Ludwig Heilmann

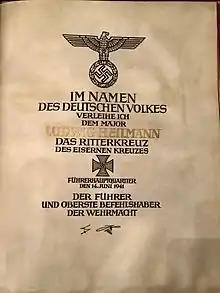
Knights Cross of the Iron Cross Citation awarded to Ludwig Heilmann on 14 June 1941.

Ludwig Heilmann (9 August 1903 – 26 October 1959) was a German paratroop general in the Wehrmacht during World War II. He was a recipient of the Knight's Cross of the Iron Cross with Oak Leaves and Swords.